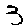
Label: 3